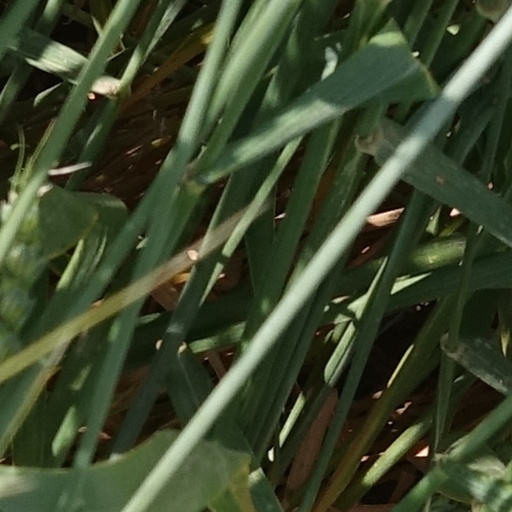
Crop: wheat